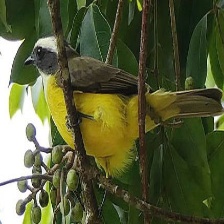
Species: GREAT KISKADEE
Scientific name: PITANGUS SULPHURATUS